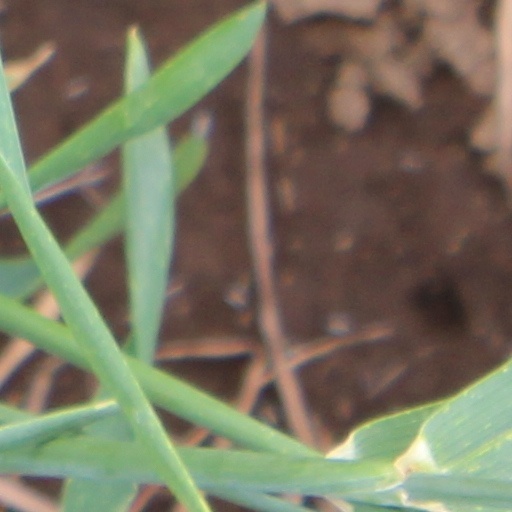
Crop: wheat